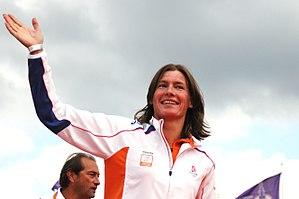
Edith van Dijk, née le 6 avril 1973 à Haastrecht, est une nageuse néerlandaise spécialiste de la nage en eau libre.